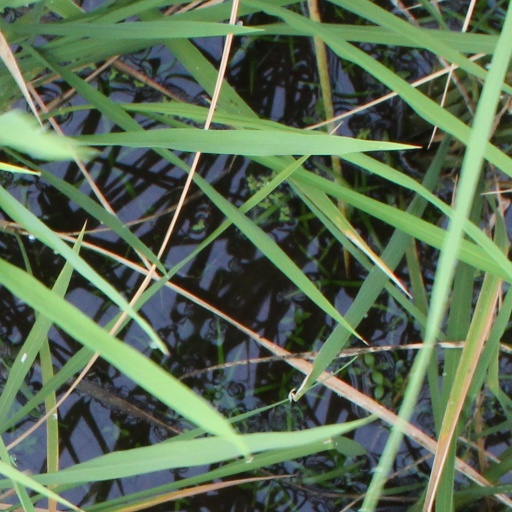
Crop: rice